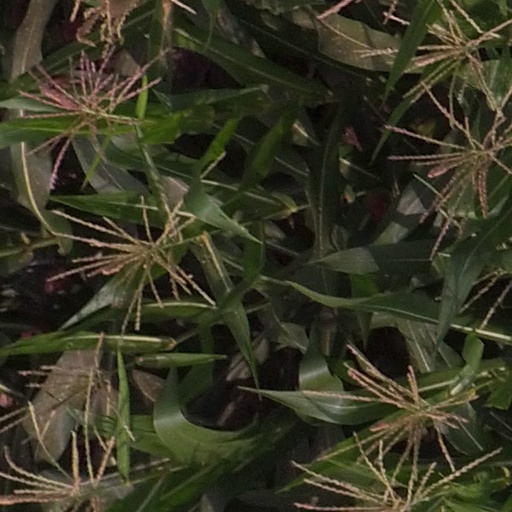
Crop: maize; corn